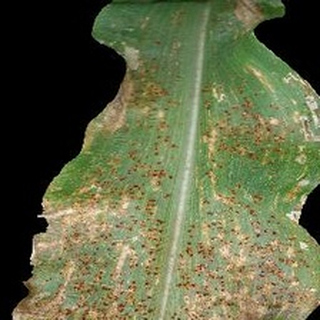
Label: corn_common_rust